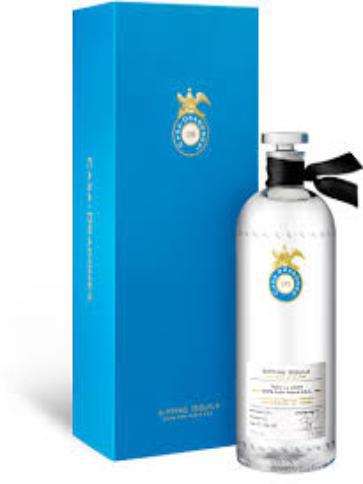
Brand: Casa Dragones
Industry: Food